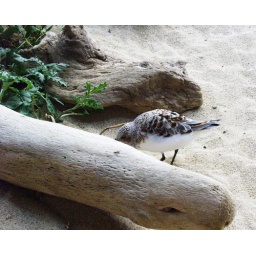
Some beach bird near Monterey, CA.